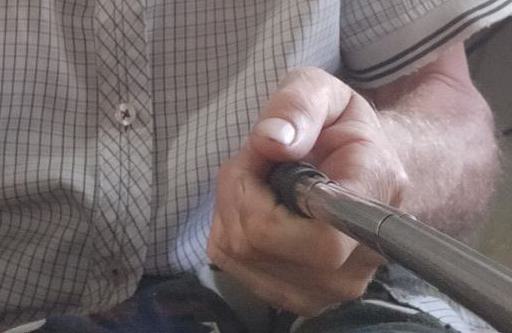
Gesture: no_gesture